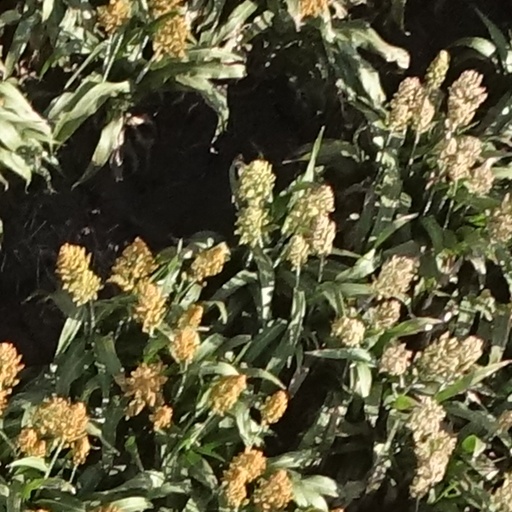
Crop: sorghum